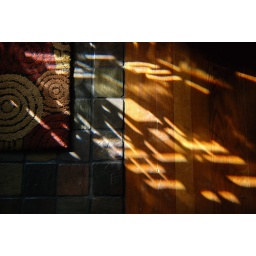
... sunlight broken up through the leaded glass in our front door